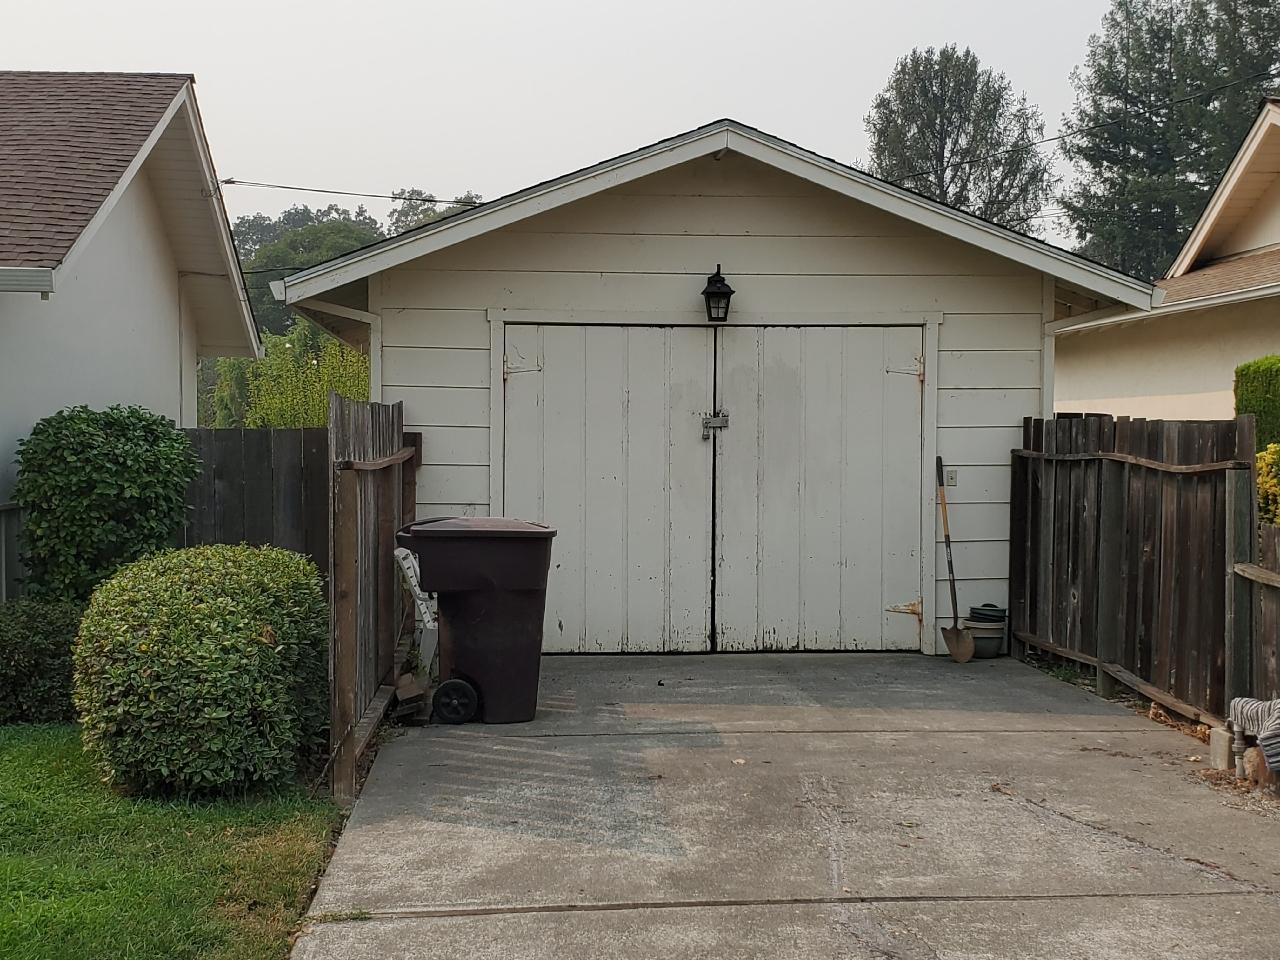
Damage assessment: no_damage